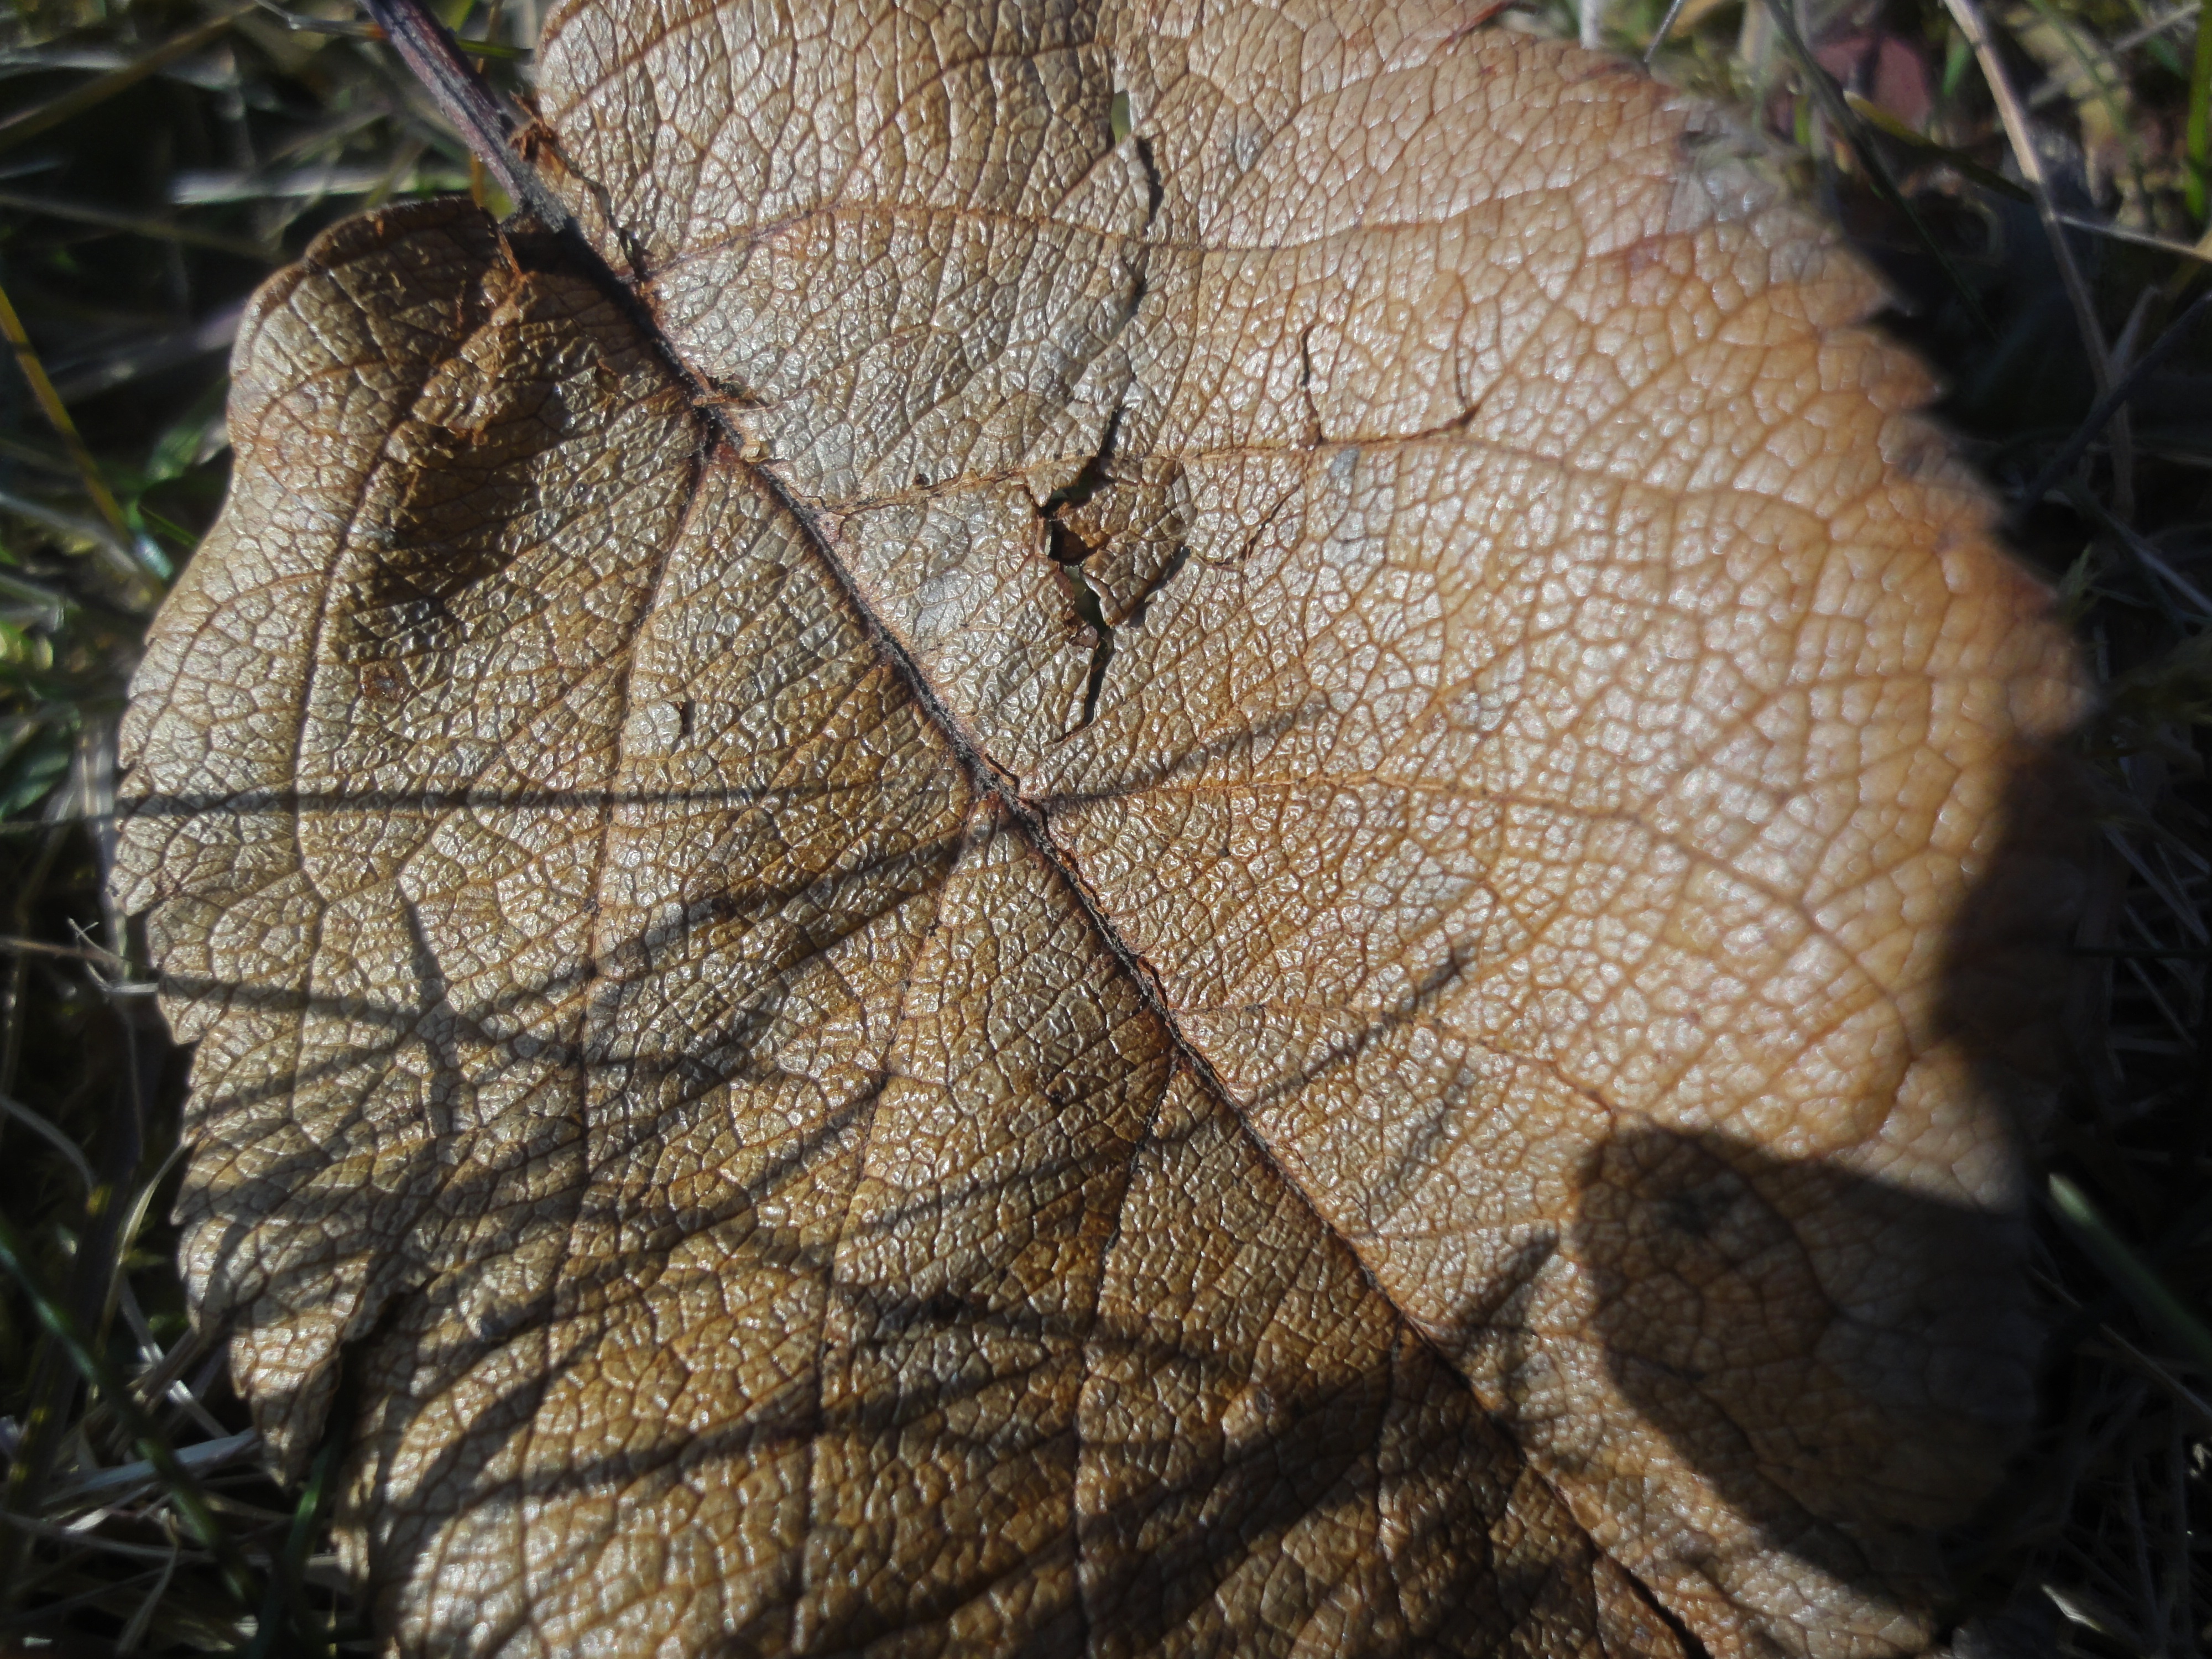
tree, nature, branch, plant, leaf, flower, trunk, foliage, color, autumn, brown, soil, botany, flora, season, fauna, close up, sheet, leaves, autumn leaves, woody plant